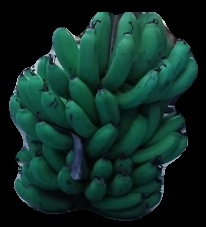
Variety: pachbale
Grade: grade2